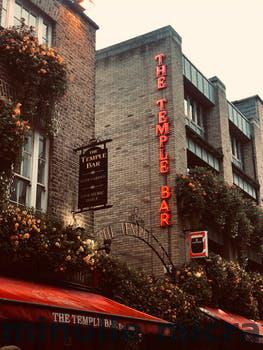
Label: Watermark